Classical Anatolia

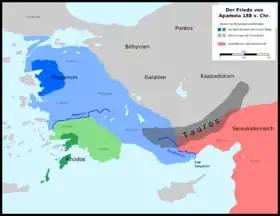
Treaty of Apamea 188 BC showing redistribution of Seleucid lands to Pergamon (dark blue before, light blue after) and Rhodes (dark green before, light green after). Residual Seleucid lands in pink

On the death of Alexander the Great in 323 BC Seleucus (321–281 BC) was appointed to head the elite cavalry (ἑταῖροι, hetairoi) and a Chiliarch. At the Partition of Triparadisus in 321 BC he was appointed Satrap of Babylonia, but soon found himself involved in the Wars of the Diadochi. In particular this involved conflict with Antigonus, Satrap of Phrygia, to his west, who progressively enlarged his possessions to include all of Asia Minor. Eventually, at the Battle of Ipsus in 301 BC Antigonus was overthrown and killed, and his lands partitioned. This gave Seleucus control of south eastern Anatolia. In the ensuing years he was in conflict with Demetrius, Antigonus' son gaining and then losing Ciliciain 294 and 286 BC respectively, but then regained it shortly thereafter. His next problem was to deal with Lysimachus who now controlled Thrace and western Asia Minor. In the ensuing Battle of Corupedium, near Sardis in 281 BC, Lysimachus was killed and Seleucus seized control over the remaining lands of Asia Minor. Now reigning over all of Alexander's empire except the Ptolemaic lands in Egypt, his victory was short lived. Immediately moving to take commands of the new lands in Europe, Thrace and Macedonia he crossed into Thracian Chersonese when he was assassinated near Lysimachia by Ptolemy Keraunos, future king of Macedon. Seleucus was noted for his founding of cities, such as Antioch (one of many cities with that name), named after his father Antiochus, and which became the capital of Syria.